HESA Karrar

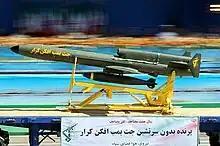
A Karrar with a Mk 82 bomb mounted on the centerline hardpoint.

The Karrar uses a rocket assist system to take off and is recovered by parachute. It is also claimed to be capable of air launch. Iranian officials have said the aircraft has surveillance capabilities, but the Karrar has no visible EO/IR sensors. The Karrar is believed to have an autopilot system with INS and/or GPS guidance, and may have terrain following capability as well. The Karrar is capable of both high and low altitude flight, and of day and night flight. It can follow a pre-programmed flight path, which can also be updated in flight.